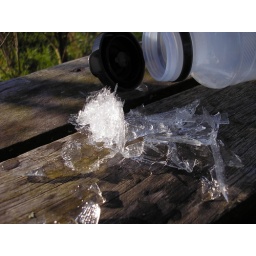
What was in my water bottle that morning